Kadosawabashi Station

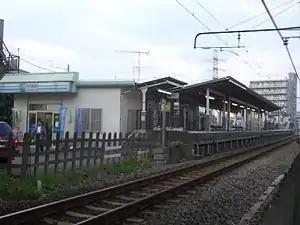
Kadosawabashi Station

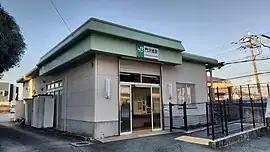
Kadosawabashi Station building in 2022

Kadosawabashi Station is served by the Sagami Line and is located 10.0 km from the southern terminus of the line at .